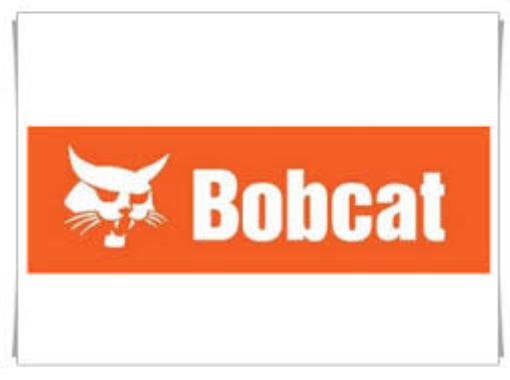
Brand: bobcat
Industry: Transportation